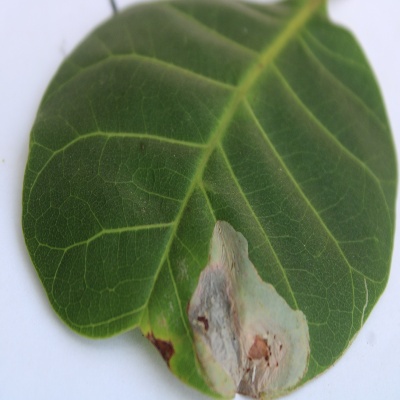
Crop: Cashew
Condition: leaf miner